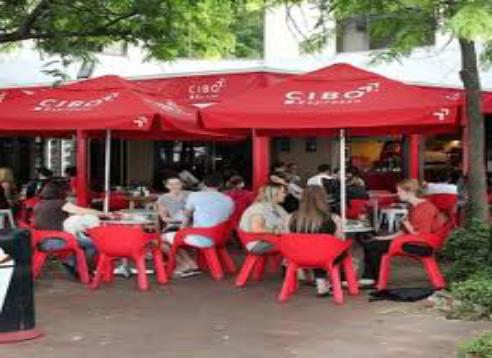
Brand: Cibo Espresso
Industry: Food